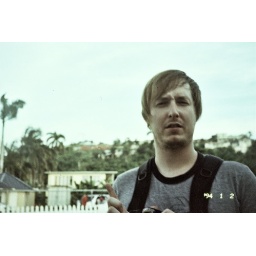
it didn't show up in the picture, but there is a huge red stripe sign up on top of the mountain.